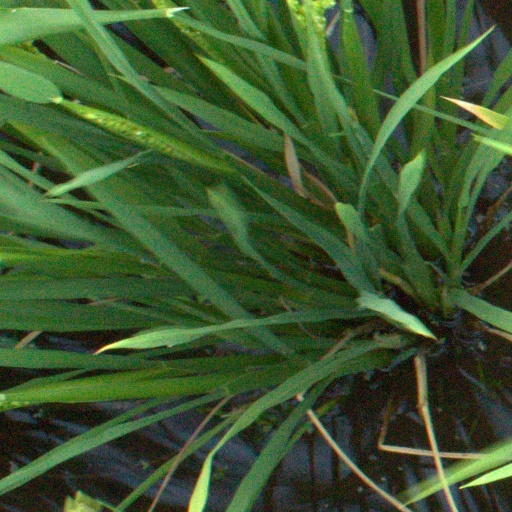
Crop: rice